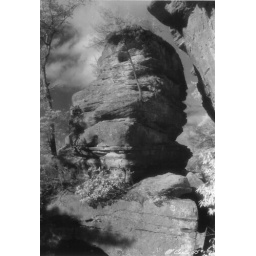
at the red river gorge in Kentucky.shot with a canon AE-1p, kodak HIE infrared film, No-25 red filter.